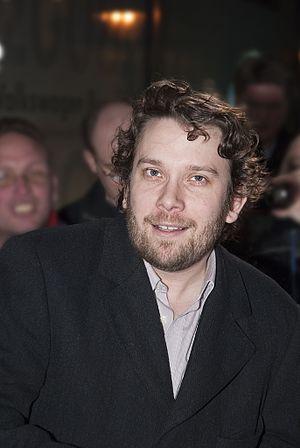
Christian Ulmen, né le 22 septembre 1975 à Neuwied, est un acteur et animateur de télévision allemand.